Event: Nepal Earthquake
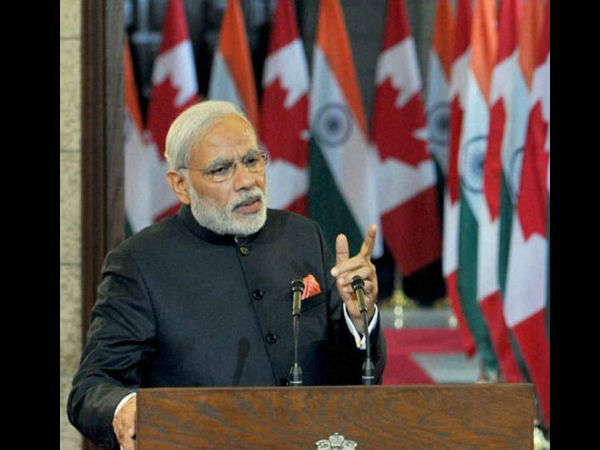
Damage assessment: no_damage